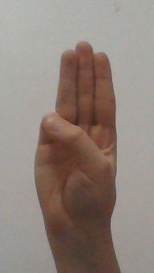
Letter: thaa